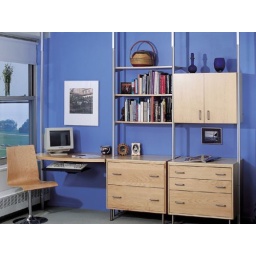
Closets For Life custom designs and builds closets for home or office in Minnesota. 952-484-0416